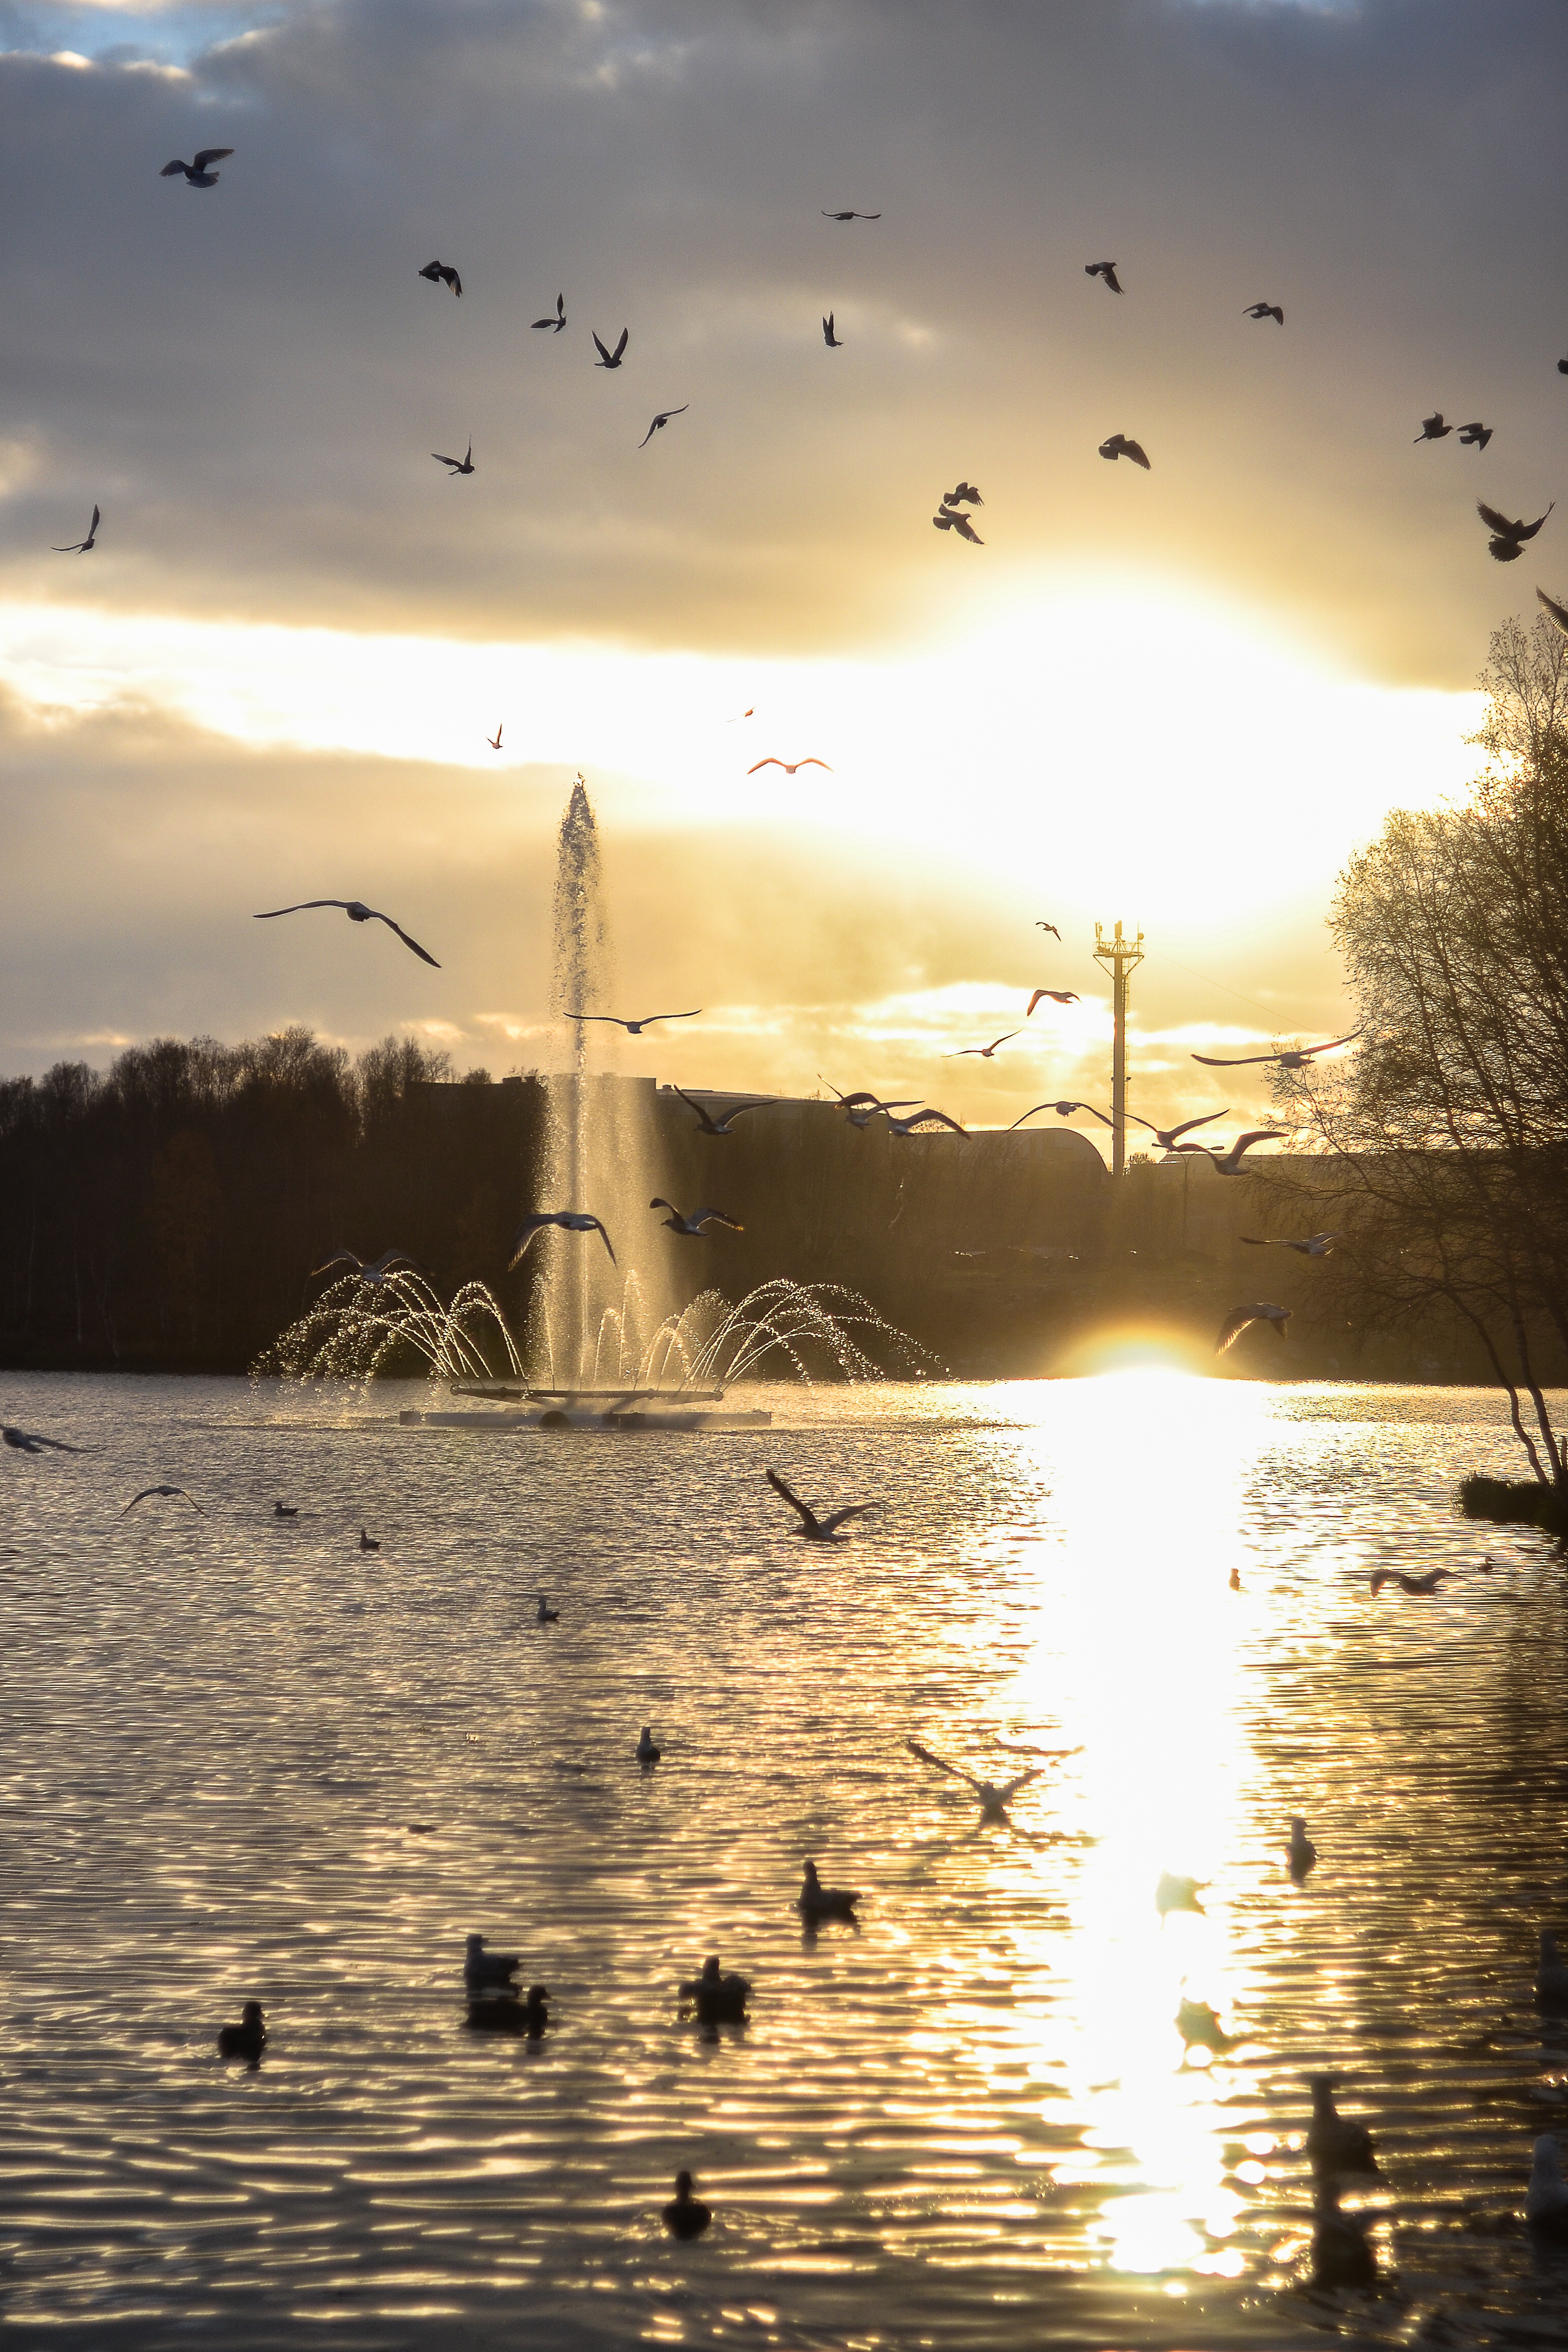
landscape, sea, water, nature, bird, light, cloud, sky, sun, sunrise, sunset, sunlight, morning, wave, lake, dawn, river, dusk, evening, reflection, birds, fountain, atmospheric phenomenon